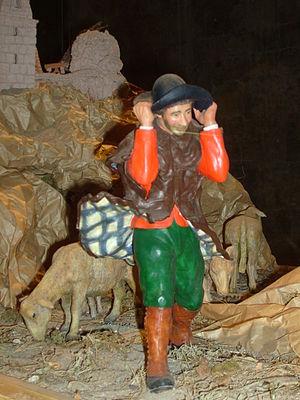
Le mistral est un vent catabatique et un vent de couloir, de secteur nord-ouest à nord, très froid en hiver et souvent violent, qui concerne le nord du bassin de la Méditerranée occidentale. Il peut souffler à plus de 100 km/h en plaine, notamment dans la basse vallée du Rhône.
Une figurine est une statue de petite taille ou une représentation à l'échelle d'un sujet animalier, d'un être humain, d'une divinité ou même d'un personnage de fiction.